Isa bin Salman Al Khalifa

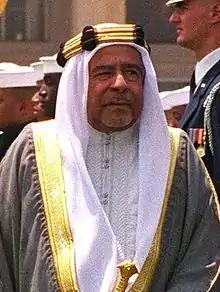
Isa bin Salman in 1998

Isa bin Salman bin Hamad Al Khalifa (3 June 1933 – 6 March 1999) was a Bahraini royal who served as the first Emir of Bahrain from 1961 until his death in 1999 (after having previously ruled as Hakim of Bahrain until 16 August 1971).